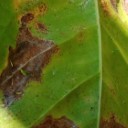
Label: Miner